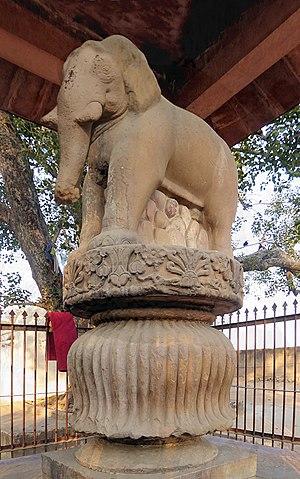
Sankissa ou Sankassa est une ancienne cité située dans l'Uttar Pradesh en Inde.